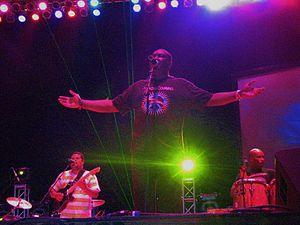
Tabou Combo en live au Festival de musique de Jacmel. Kreyòl ayisyen